Radio button

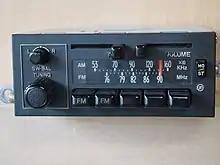
A radio with a row of five pop-out buttons

Radio buttons are named after the physical buttons that were used on old radios to select preset stations. When one of the buttons is pressed, the other buttons pop out while leaving the pressed one pushed in.